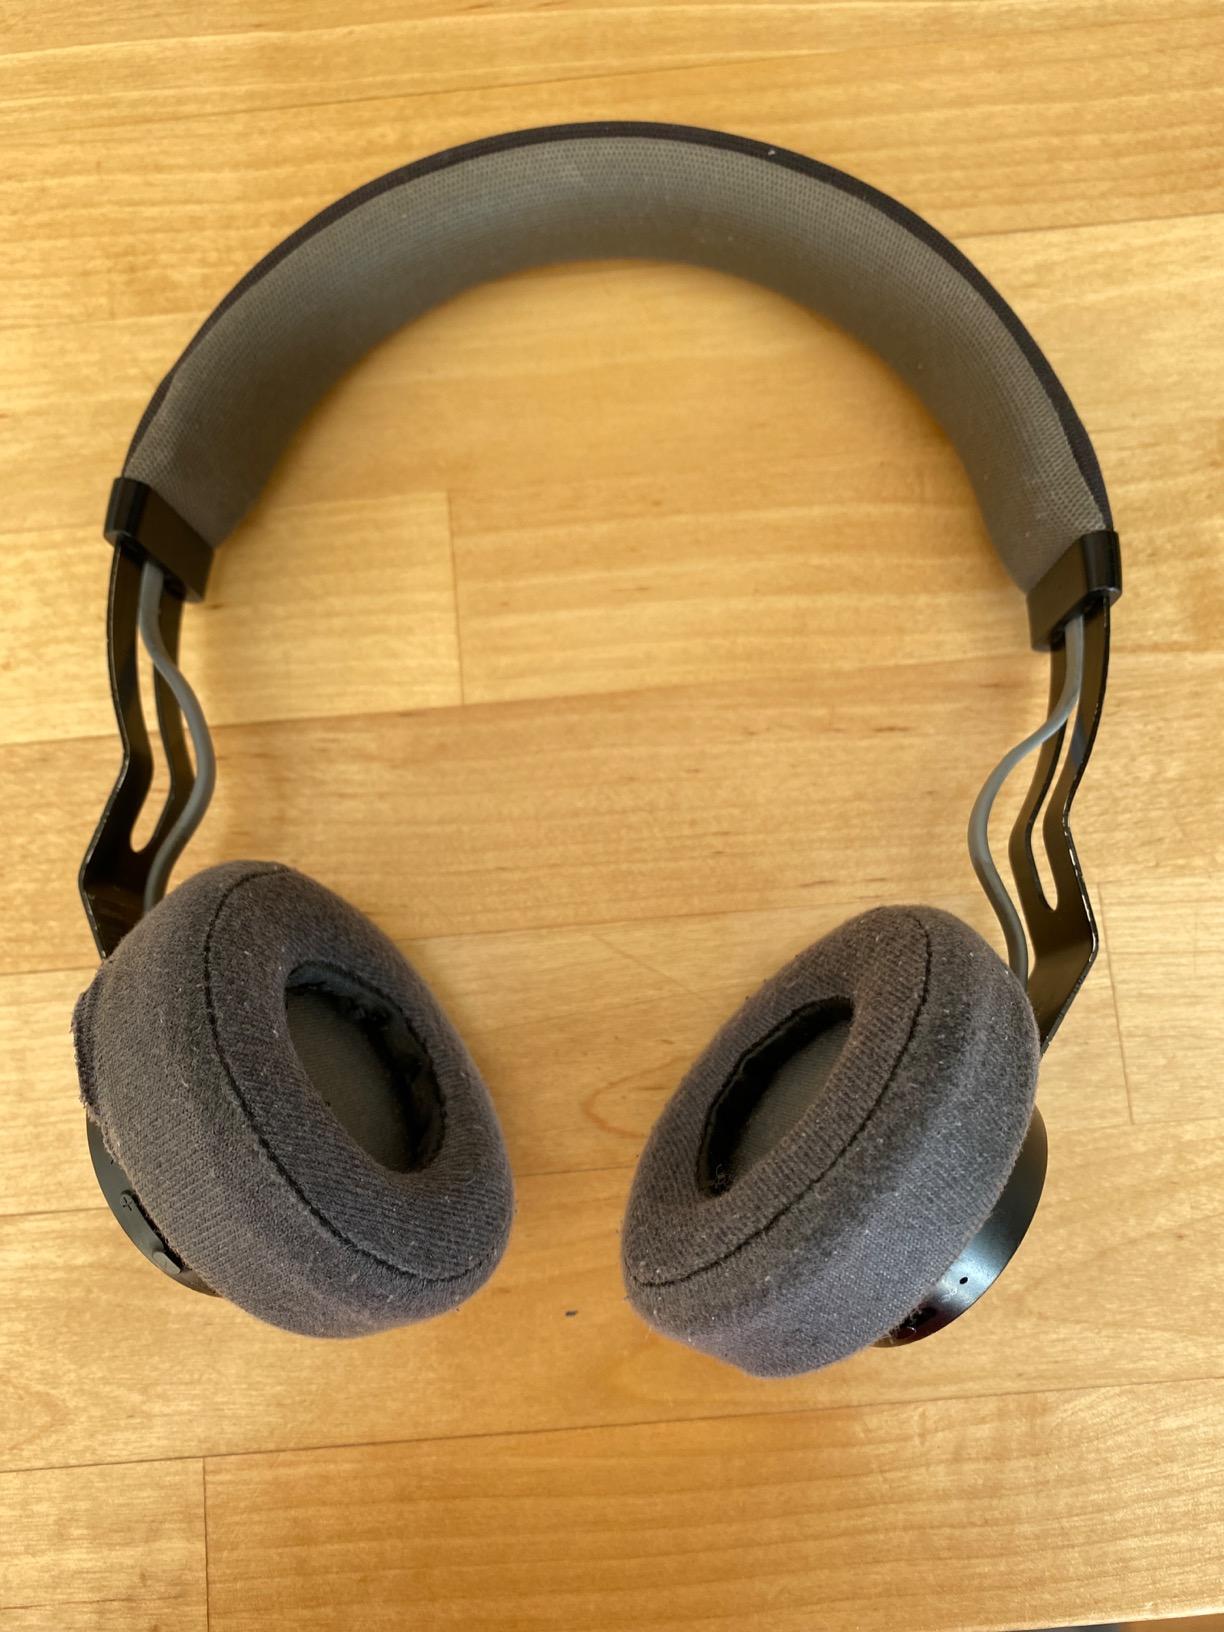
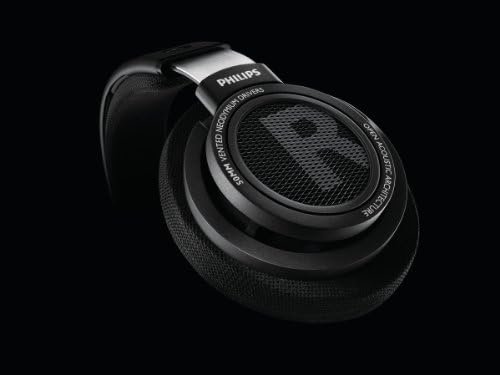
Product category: headphones
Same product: no